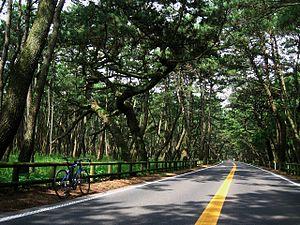
La Nijinomatsubara est une forêt de pins vieille de 360 ans située à Karatsu dans la préfecture de Saga. Sa largeur varie de 400 à 700 m pour une longueur d'environ 4 km et une superficie totale de 240 ha.